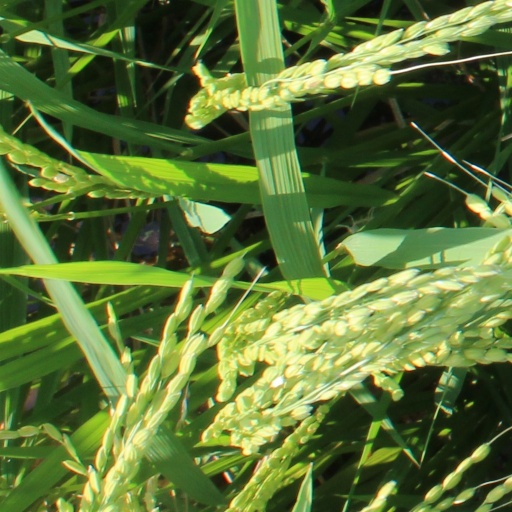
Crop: rice